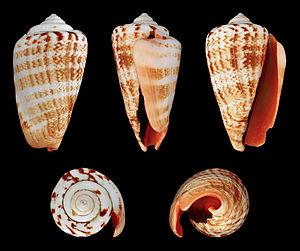
Conomurex est un genre de mollusques de la classe des gastéropodes.